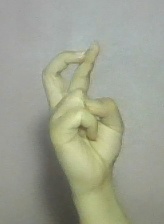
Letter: zay